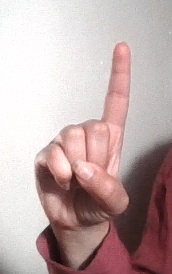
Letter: bb